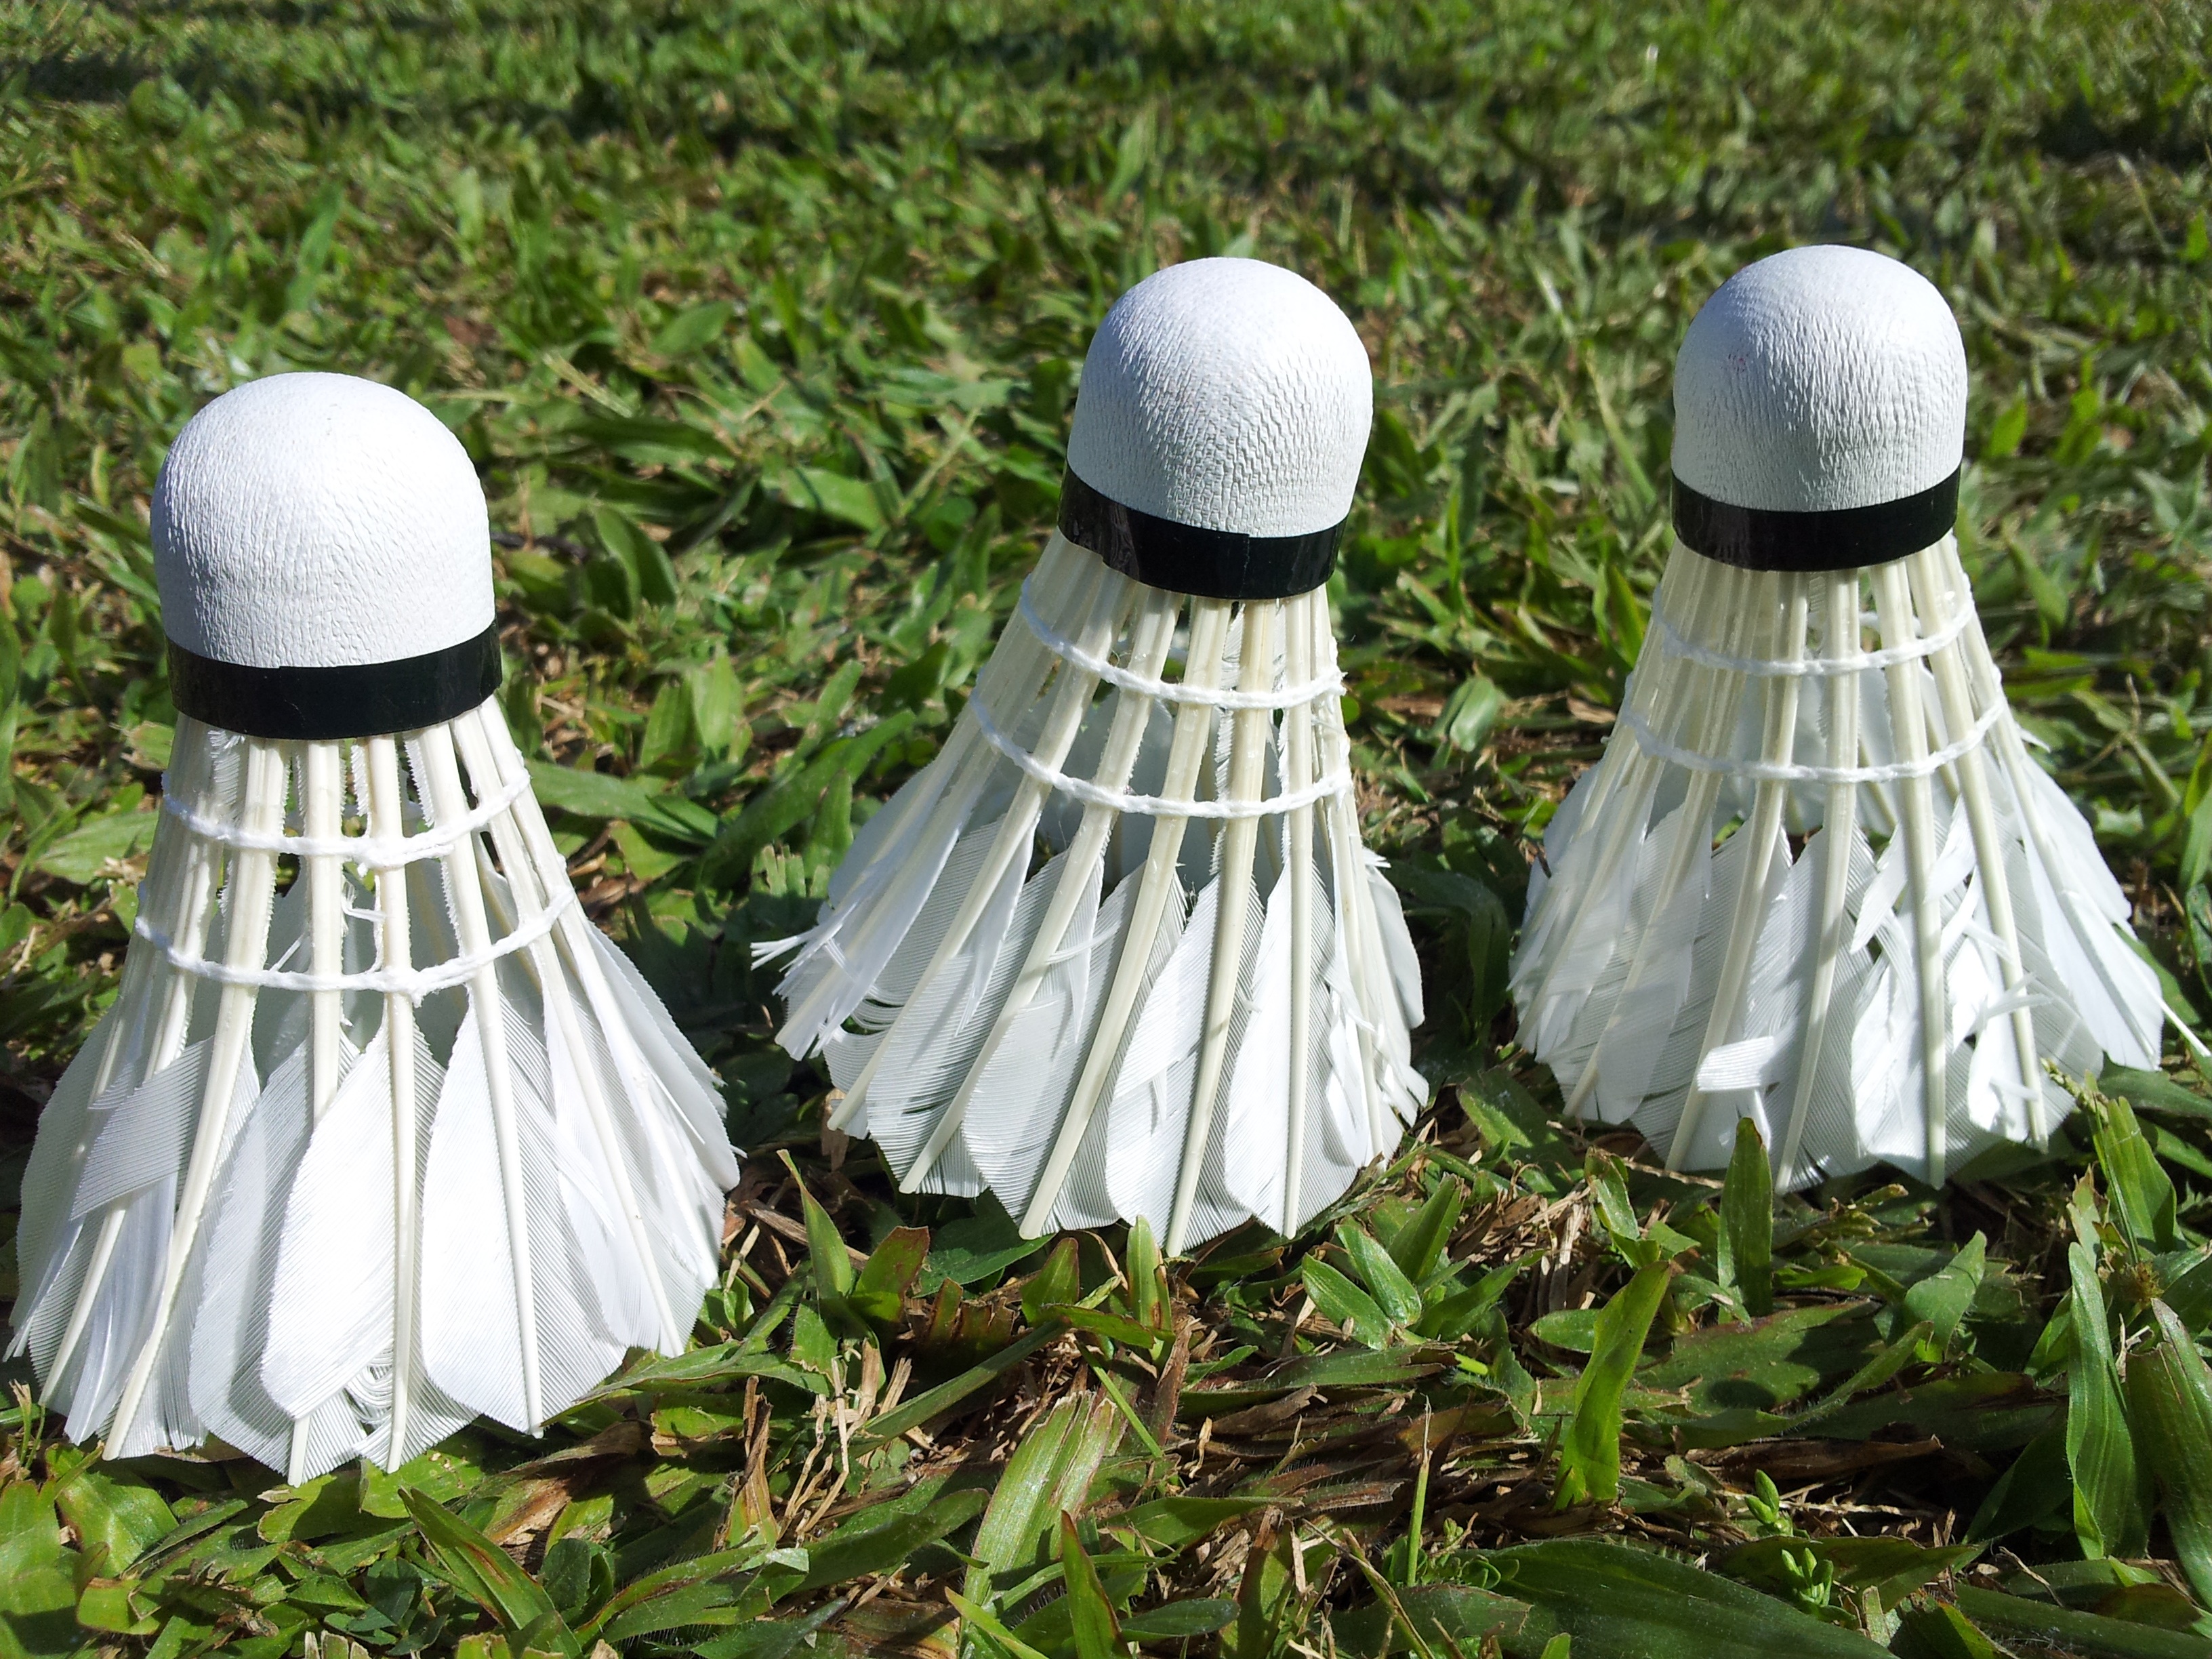
grass, white, sport, lawn, game, green, cone, feather, cork, three, sports, badminton, shuttlecock